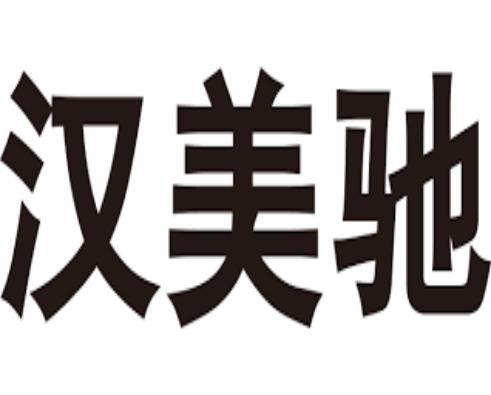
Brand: mylch
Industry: Transportation